Constitution of Prussia (1848)

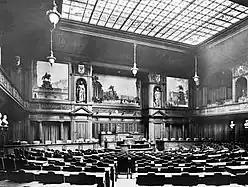
Meeting chamber of the Prussian House of Lords, circa 1900

The 180 members of the first (upper) chamber of the Prussian Parliament, later called the House of Lords, were men who had been citizens for at least five years and were over the age of 40. They were indirectly elected for 6-year terms by male Prussian citizens who were at least thirty years old and paid an "annual class tax of at least eight thalers, or proved ownership of real estate worth at least 5,000 thalers, or had an annual income of five hundred thalers". Provincial, district and county representatives served as electors (Art. 63 / _).